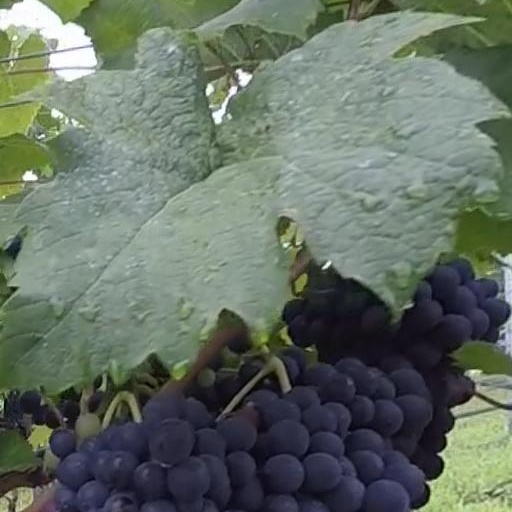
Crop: grape